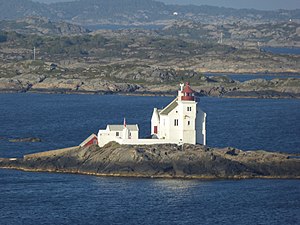
Grønningen fyr
Grønningen fyr er et vinkelfyr, som markerer det østlige rundingspunkt ved indsejlingen til Kristiansandsfjorden og Kristiansand. Fyrbygningen ligger 5 moh. og er bygget i beton. Tårnet er 14 meter højt.